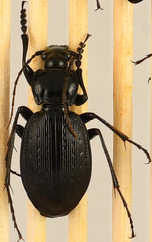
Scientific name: Carabus goryi
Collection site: Mountain Lake Biological Station NEON (MLBS), plot MLBS_011